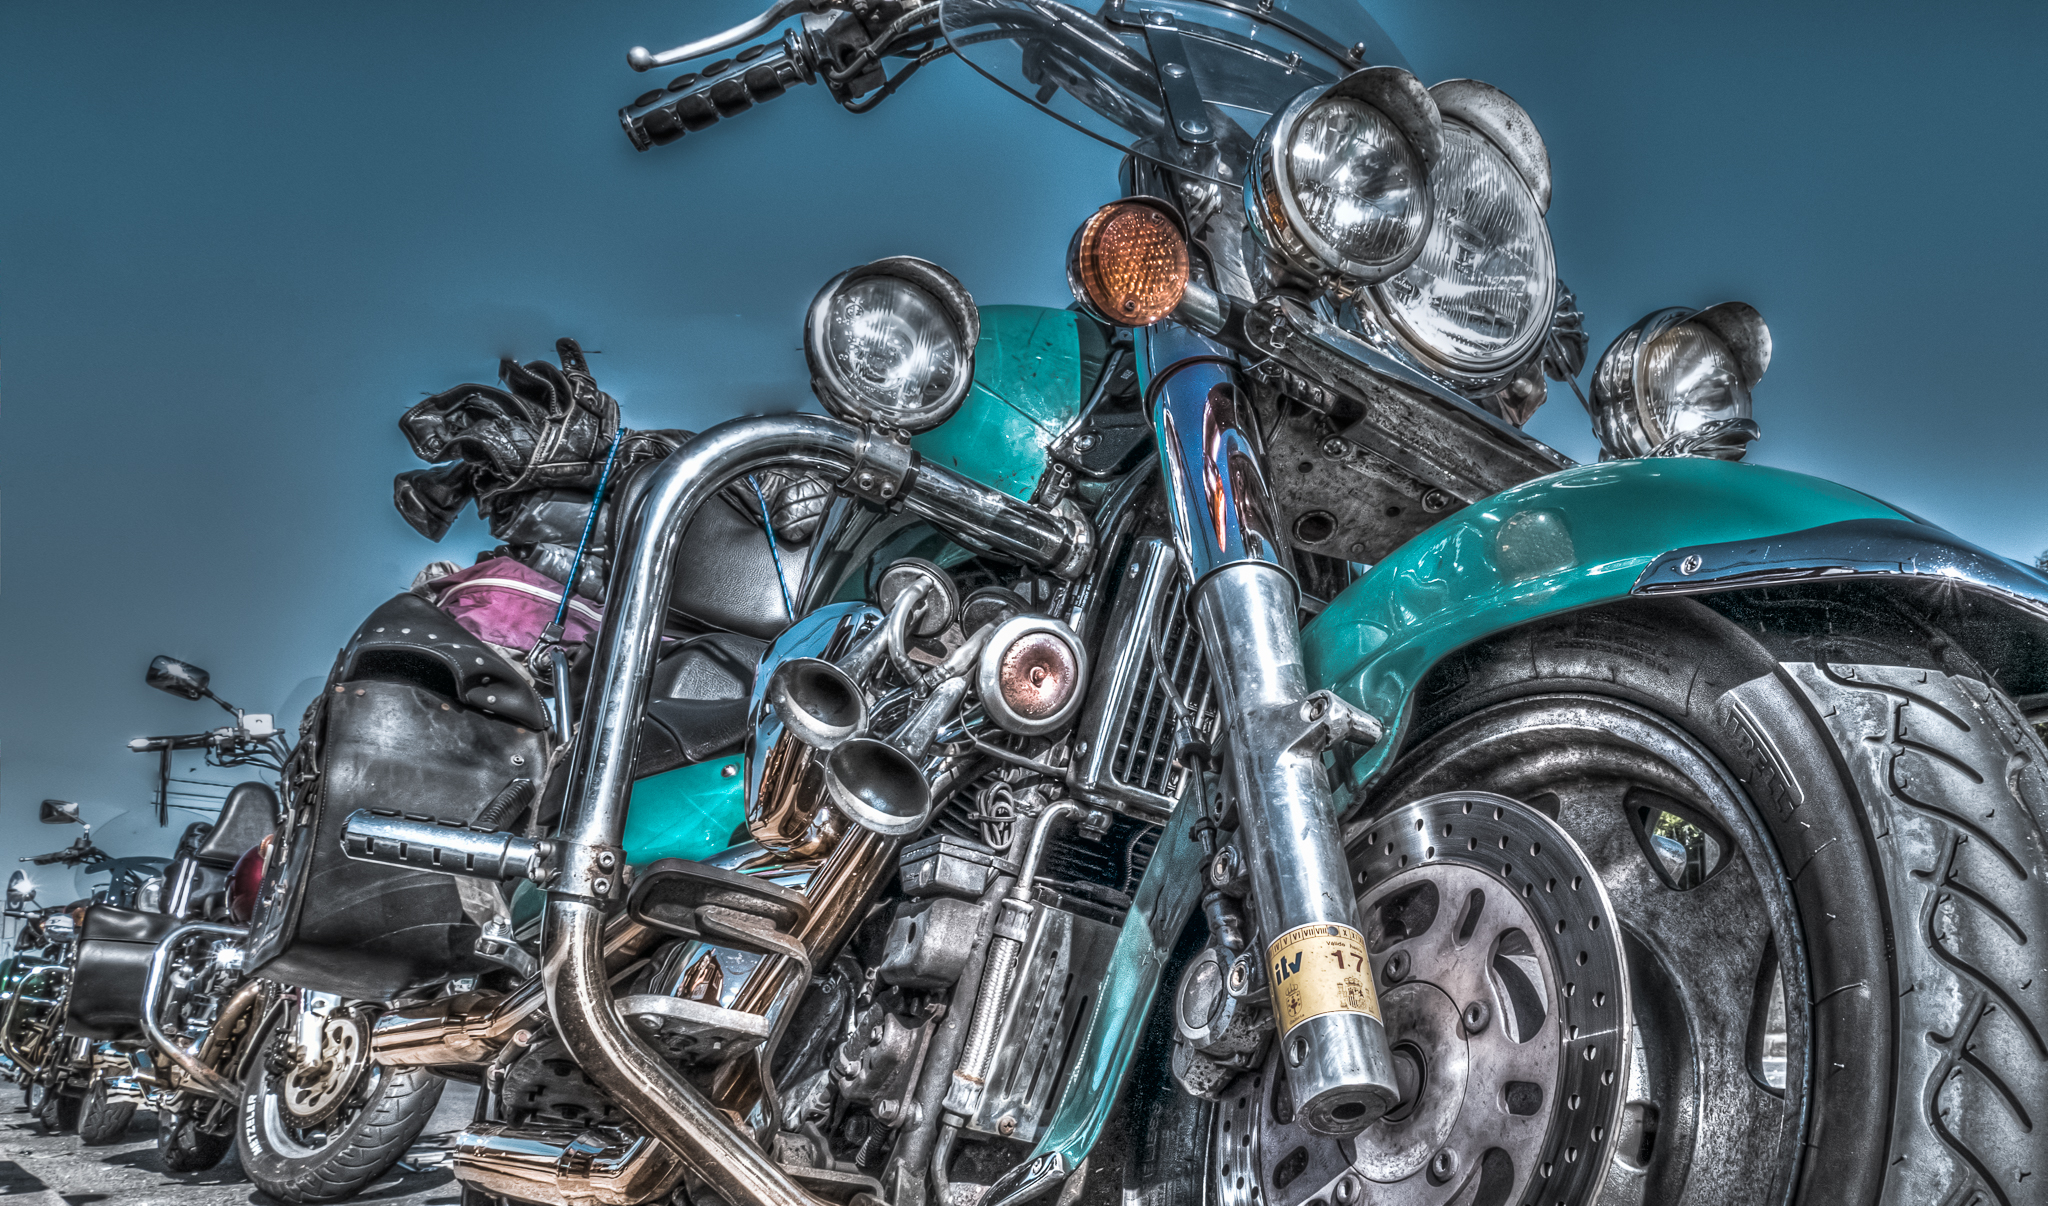
car, wheel, bicycle, vehicle, motorcycle, hdr, engine, chopper, lumixfz1000, fz1000, motorcycles, ggl1, xovesphoto, varios, some, panasoniclumixfz1000, motos, cruiser, motorcycling, land vehicle, automobile make, automotive design